George Ferris Mansion

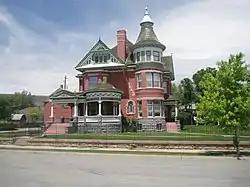

The George Ferris Mansion in Rawlins, Wyoming is one of the most significant Queen Anne style buildings in Wyoming. Built during 1899–1903, the house's design was published by the Knoxville, Tennessee architectural firm of Barber and Klutz in an architectural pattern book. The house was built for George and Julia Ferris.